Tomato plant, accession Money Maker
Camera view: bottom (45 deg); turntable rotation: 330 degrees
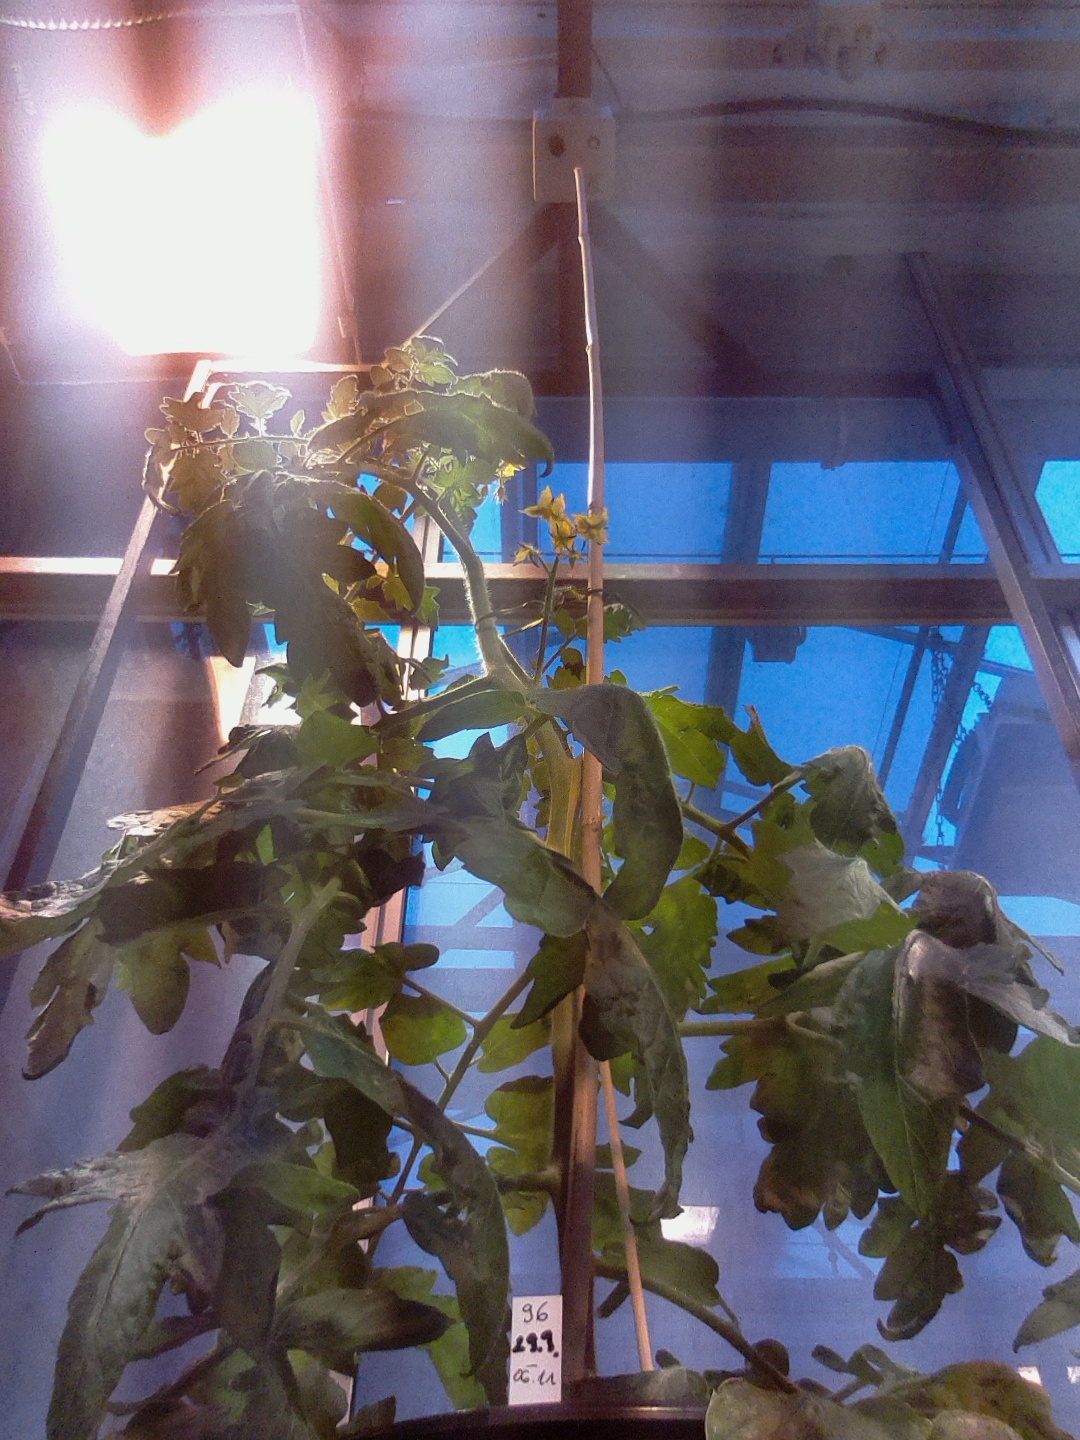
BBCH growth stage 66: Full flowering, 60%-70% of flowers open, more petals falling